Weweantic River

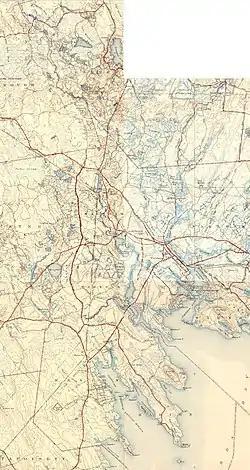
The Weweantic River and environs

The Weweantic River is a river in southeastern Massachusetts. Its name means "crooked" or "wandering stream" in the Wampanoag language.